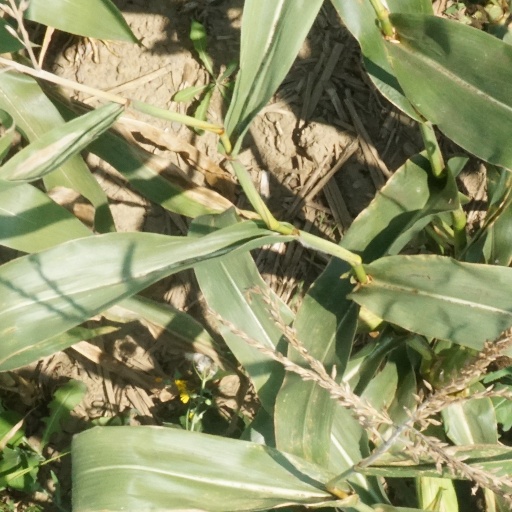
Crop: maize; corn